Volkswagen Jetta (A2)

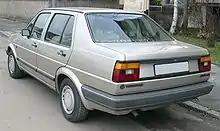
Jetta 4-door (German specification)

In a crash test conducted by the US National Highway Traffic Safety Administration, the Jetta received three out of five stars for both driver and passenger protection in a 56 km/h (35 mph) frontal crash test. The Highway Loss Data Institute (part of the Insurance Institute for Highway Safety) found the injury and collision losses for the Jetta to be among the best of the small 4-door sedan category. It was topped only by the Golf. These cars suffered an especially high rate of radio theft; The radio's slide-out mount made it easy to remove quickly, and radios thus stolen were readily compatible with numerous other German cars. To correct the problem, VW redesigned the radios such that when their power supply was interrupted, they would not work once power was restored until a unit-specific code would be entered. Dealerships had access to a code database, and could provide a lost code by radio serial number once legitimate ownership was proven.